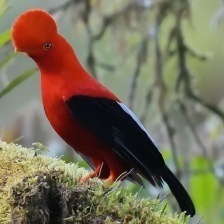
Species: COCK OF THE  ROCK
Scientific name: RUPICOLA